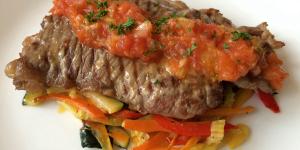
lomo ancho a la parrilla